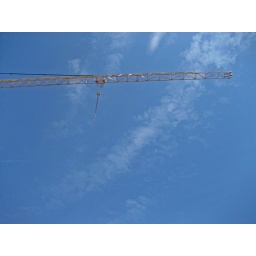
mechanical crane in blue sky